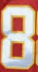
Number: 8